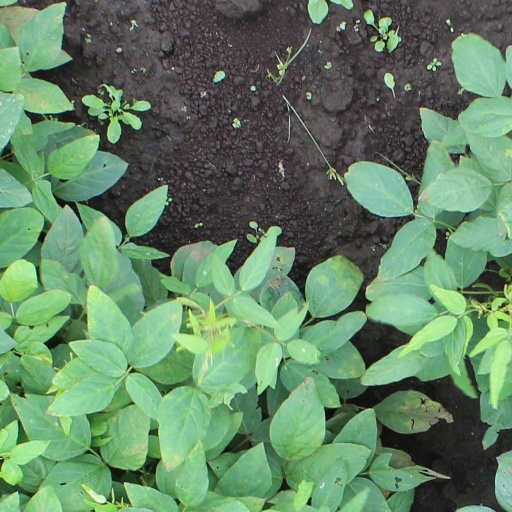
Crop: soybean